Linda R. Reade

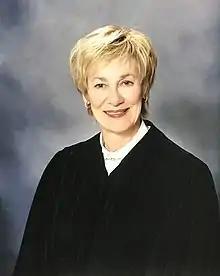

Linda Rae Reade (born February 1, 1948) is a senior United States district judge of the United States District Court for the Northern District of Iowa.